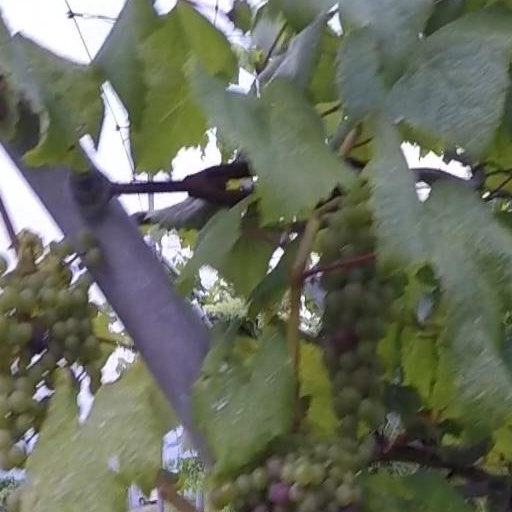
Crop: grape